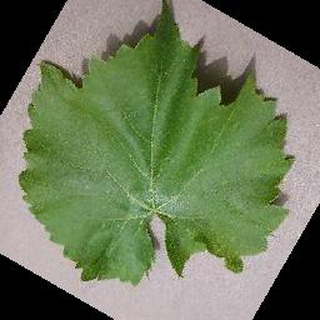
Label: healthy_grape